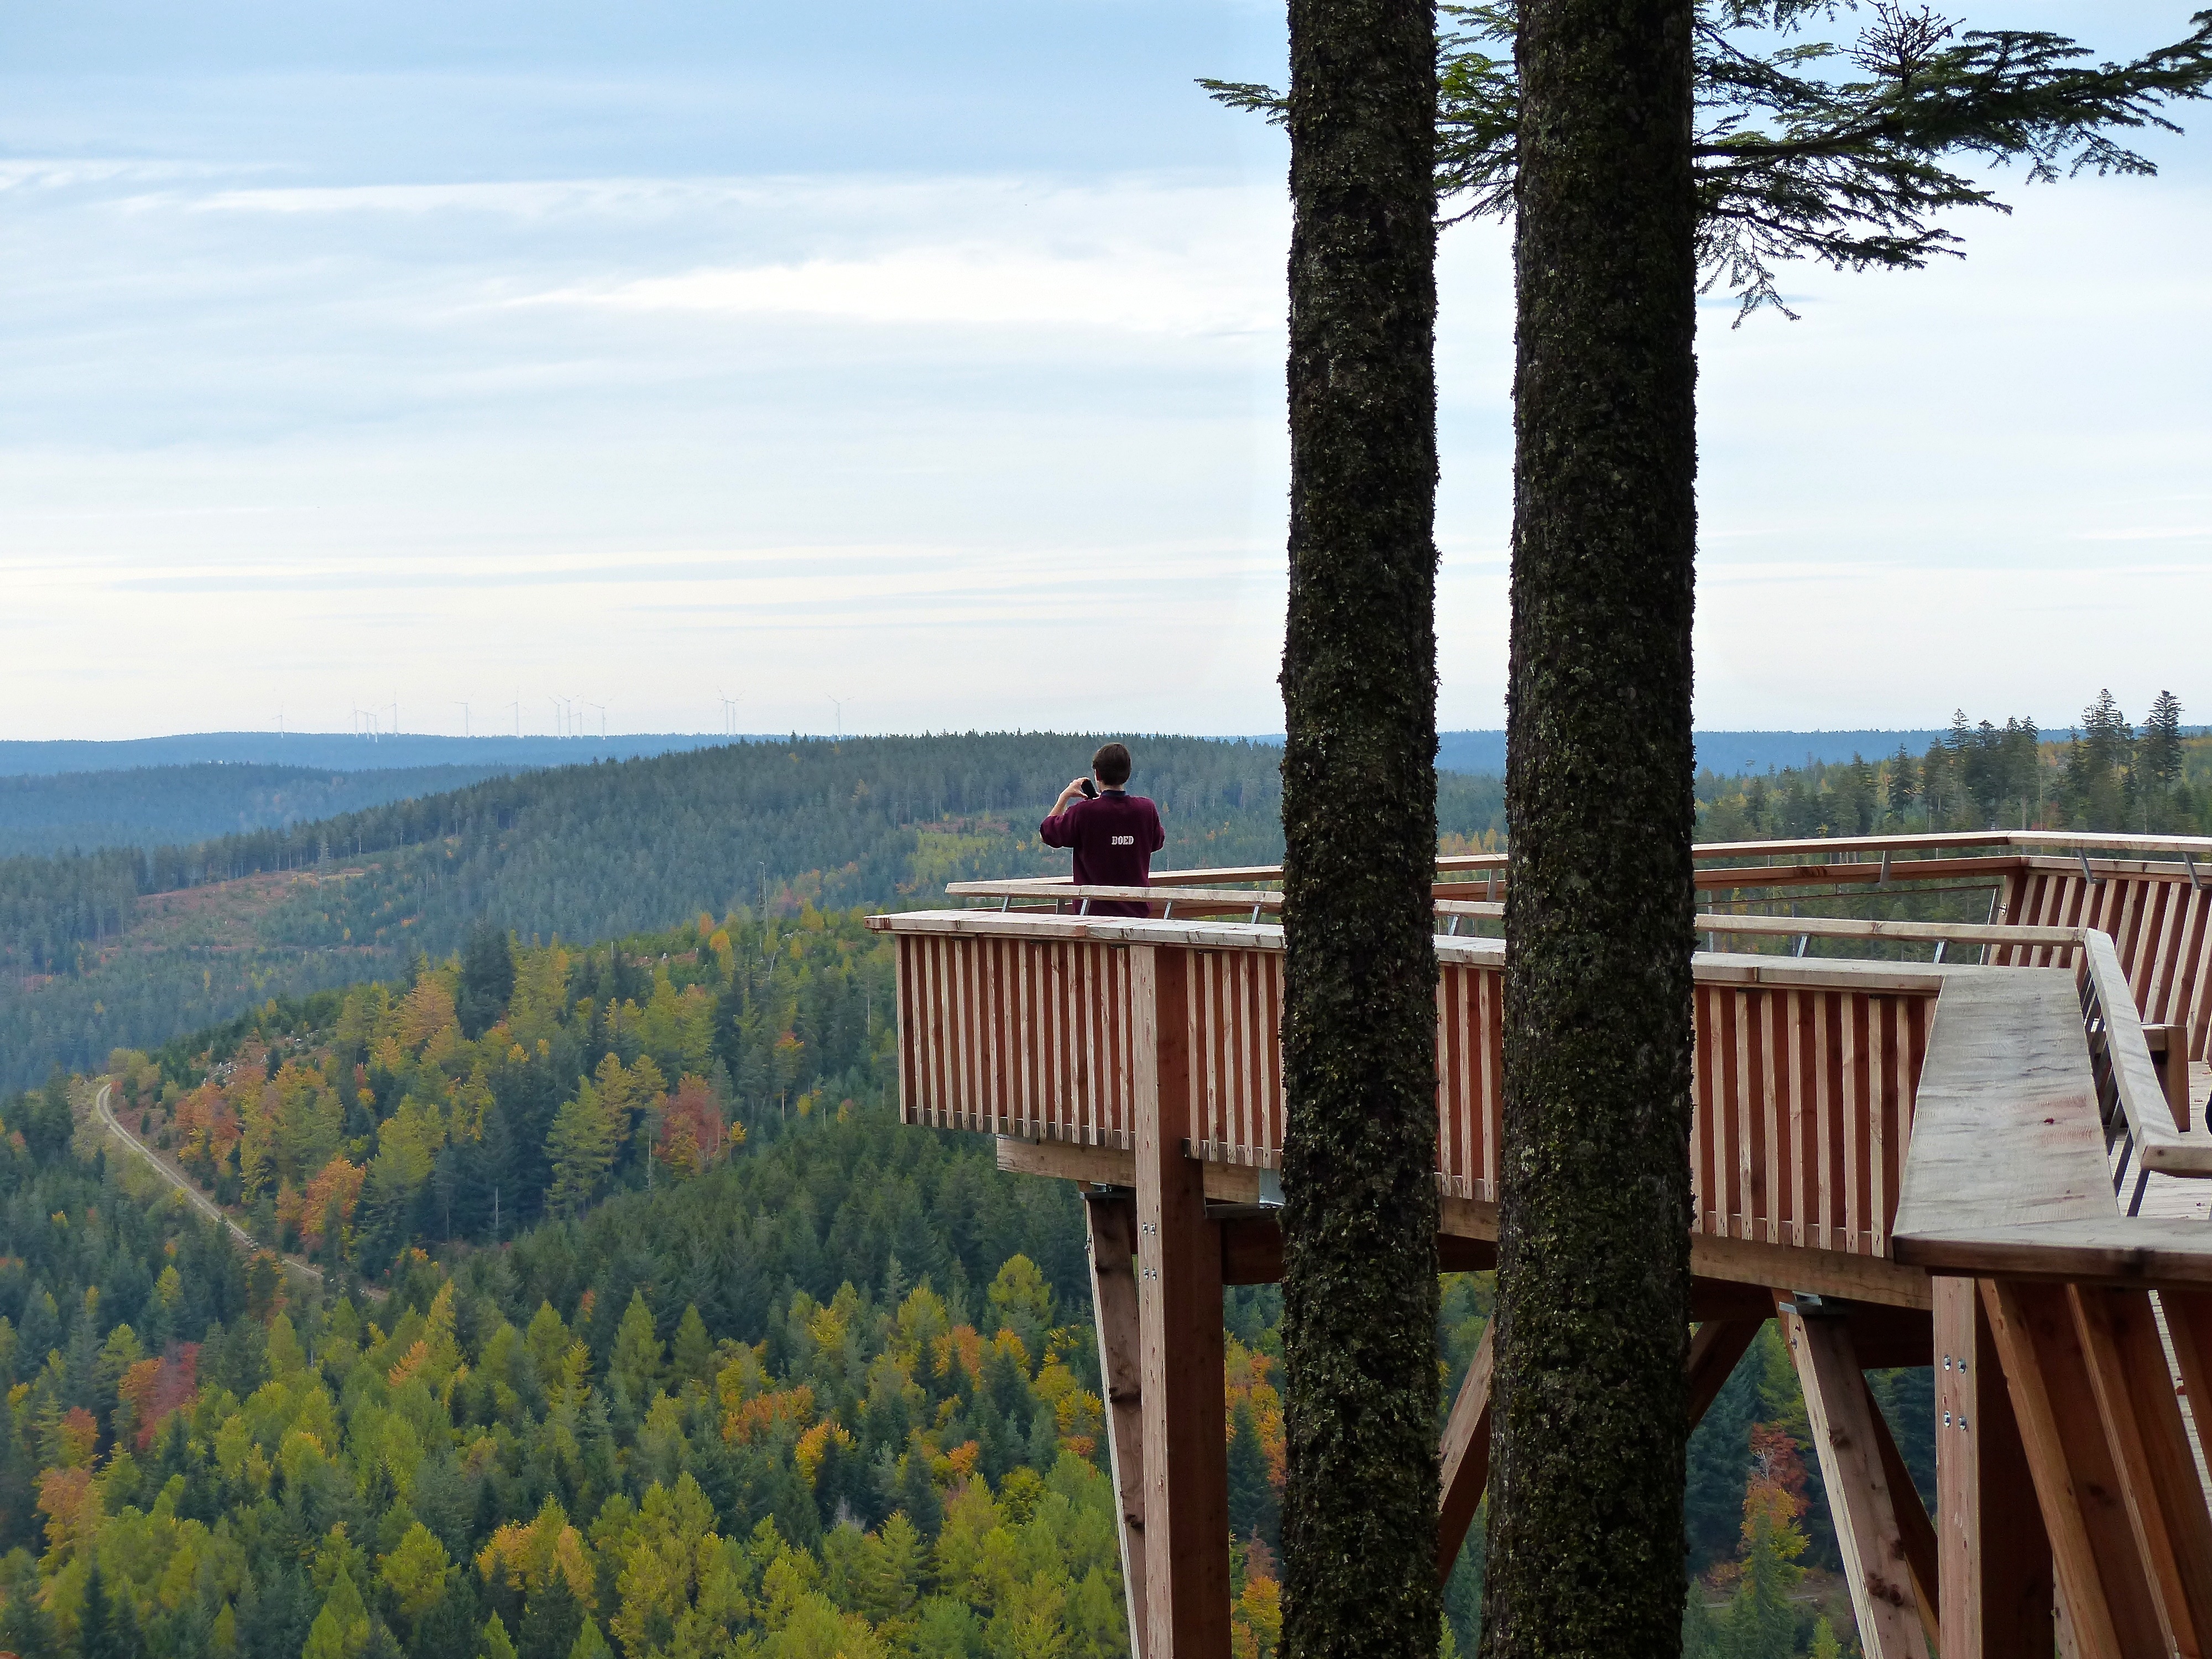
landscape, tree, forest, wilderness, mountain, hiking, fall, lake, panorama, vacation, travel, foliage, europe, reflection, autumn, black, trees, leaves, germany, schwarzwald, baiersbronn, mitteltal, ellbach, ellbachsee, rural area